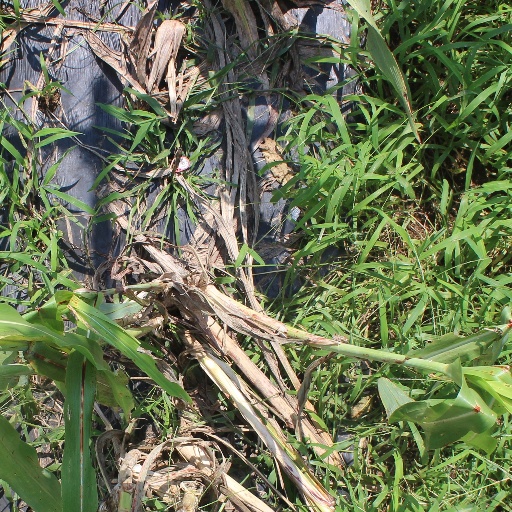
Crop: sorghum